Ammonia

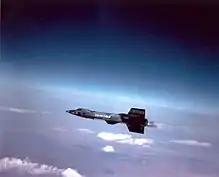
The X-15 aircraft used ammonia as one component fuel of its rocket engine

Ammonia has been used as fuel, and is a proposed alternative to fossil fuels and hydrogen, especially in maritime transport. Being liquid at ambient temperature under its own vapour pressure and having high volumetric and gravimetric energy density, ammonia is considered a suitable carrier for hydrogen, and may be cheaper than direct transport of liquid hydrogen.